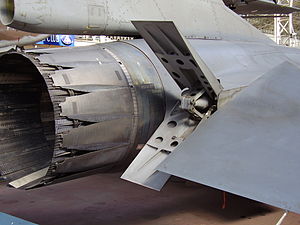
Luftbremse
Luftbremserne på et F-16-fly
En luftbremse er en flade der kan udfældes på f.eks. fly for at øge luftmodstanden. Nogle gange er luftbremserne perforerede, ikke for at formindske luftmodstanden, men for at nedbryde laminar luftstrømning til turbulent luftstrømning. I modsætning til spoilere er det ikke opdriften, men flyvehastigheden der i første omgang påvirkes af luftbremser. På mange passagerfly er spoilere og luftbremser dog sammenbyggede.